Queens–Midtown Tunnel

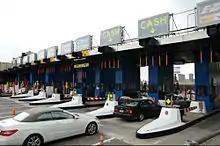
Former toll plaza on the Queens side in Long Island City, prior to the replacement of cashless tolling

The Tunnel Authority approved plans for the Queens–Midtown Tunnel in August 1936, and the Authority's chief engineer, Ole Singstad, was tasked with the project's design. By the end of the month, the first bids for the tunnel were advertised. A groundbreaking ceremony for the tunnel was held on the Queens side on October 1, 1936, with President Franklin D. Roosevelt in attendance. Shortly afterward, the New York City Tunnel Authority awarded the first contracts for the tunnel's construction. Test bores for the tubes were started later that month. These exploratory bores utilized diamond-tipped drills operated from flat-bottomed boats, which drilled downward into the riverbed.